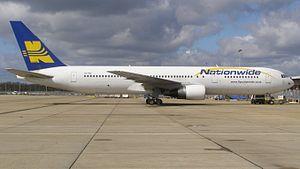
Nationwide Airlines est une compagnie aérienne privée d'Afrique du Sud.